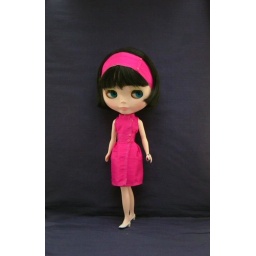
sporty girl in hot pink silk1